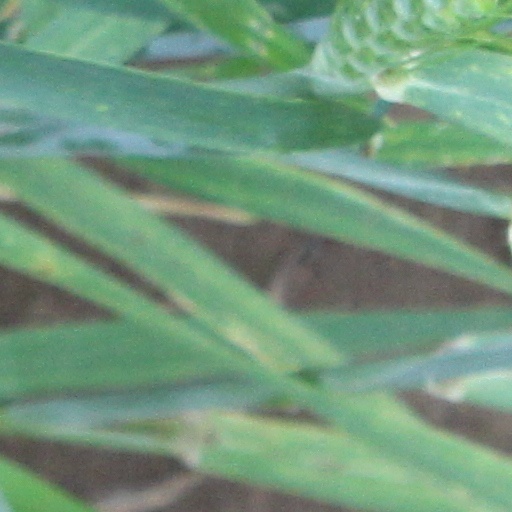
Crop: wheat